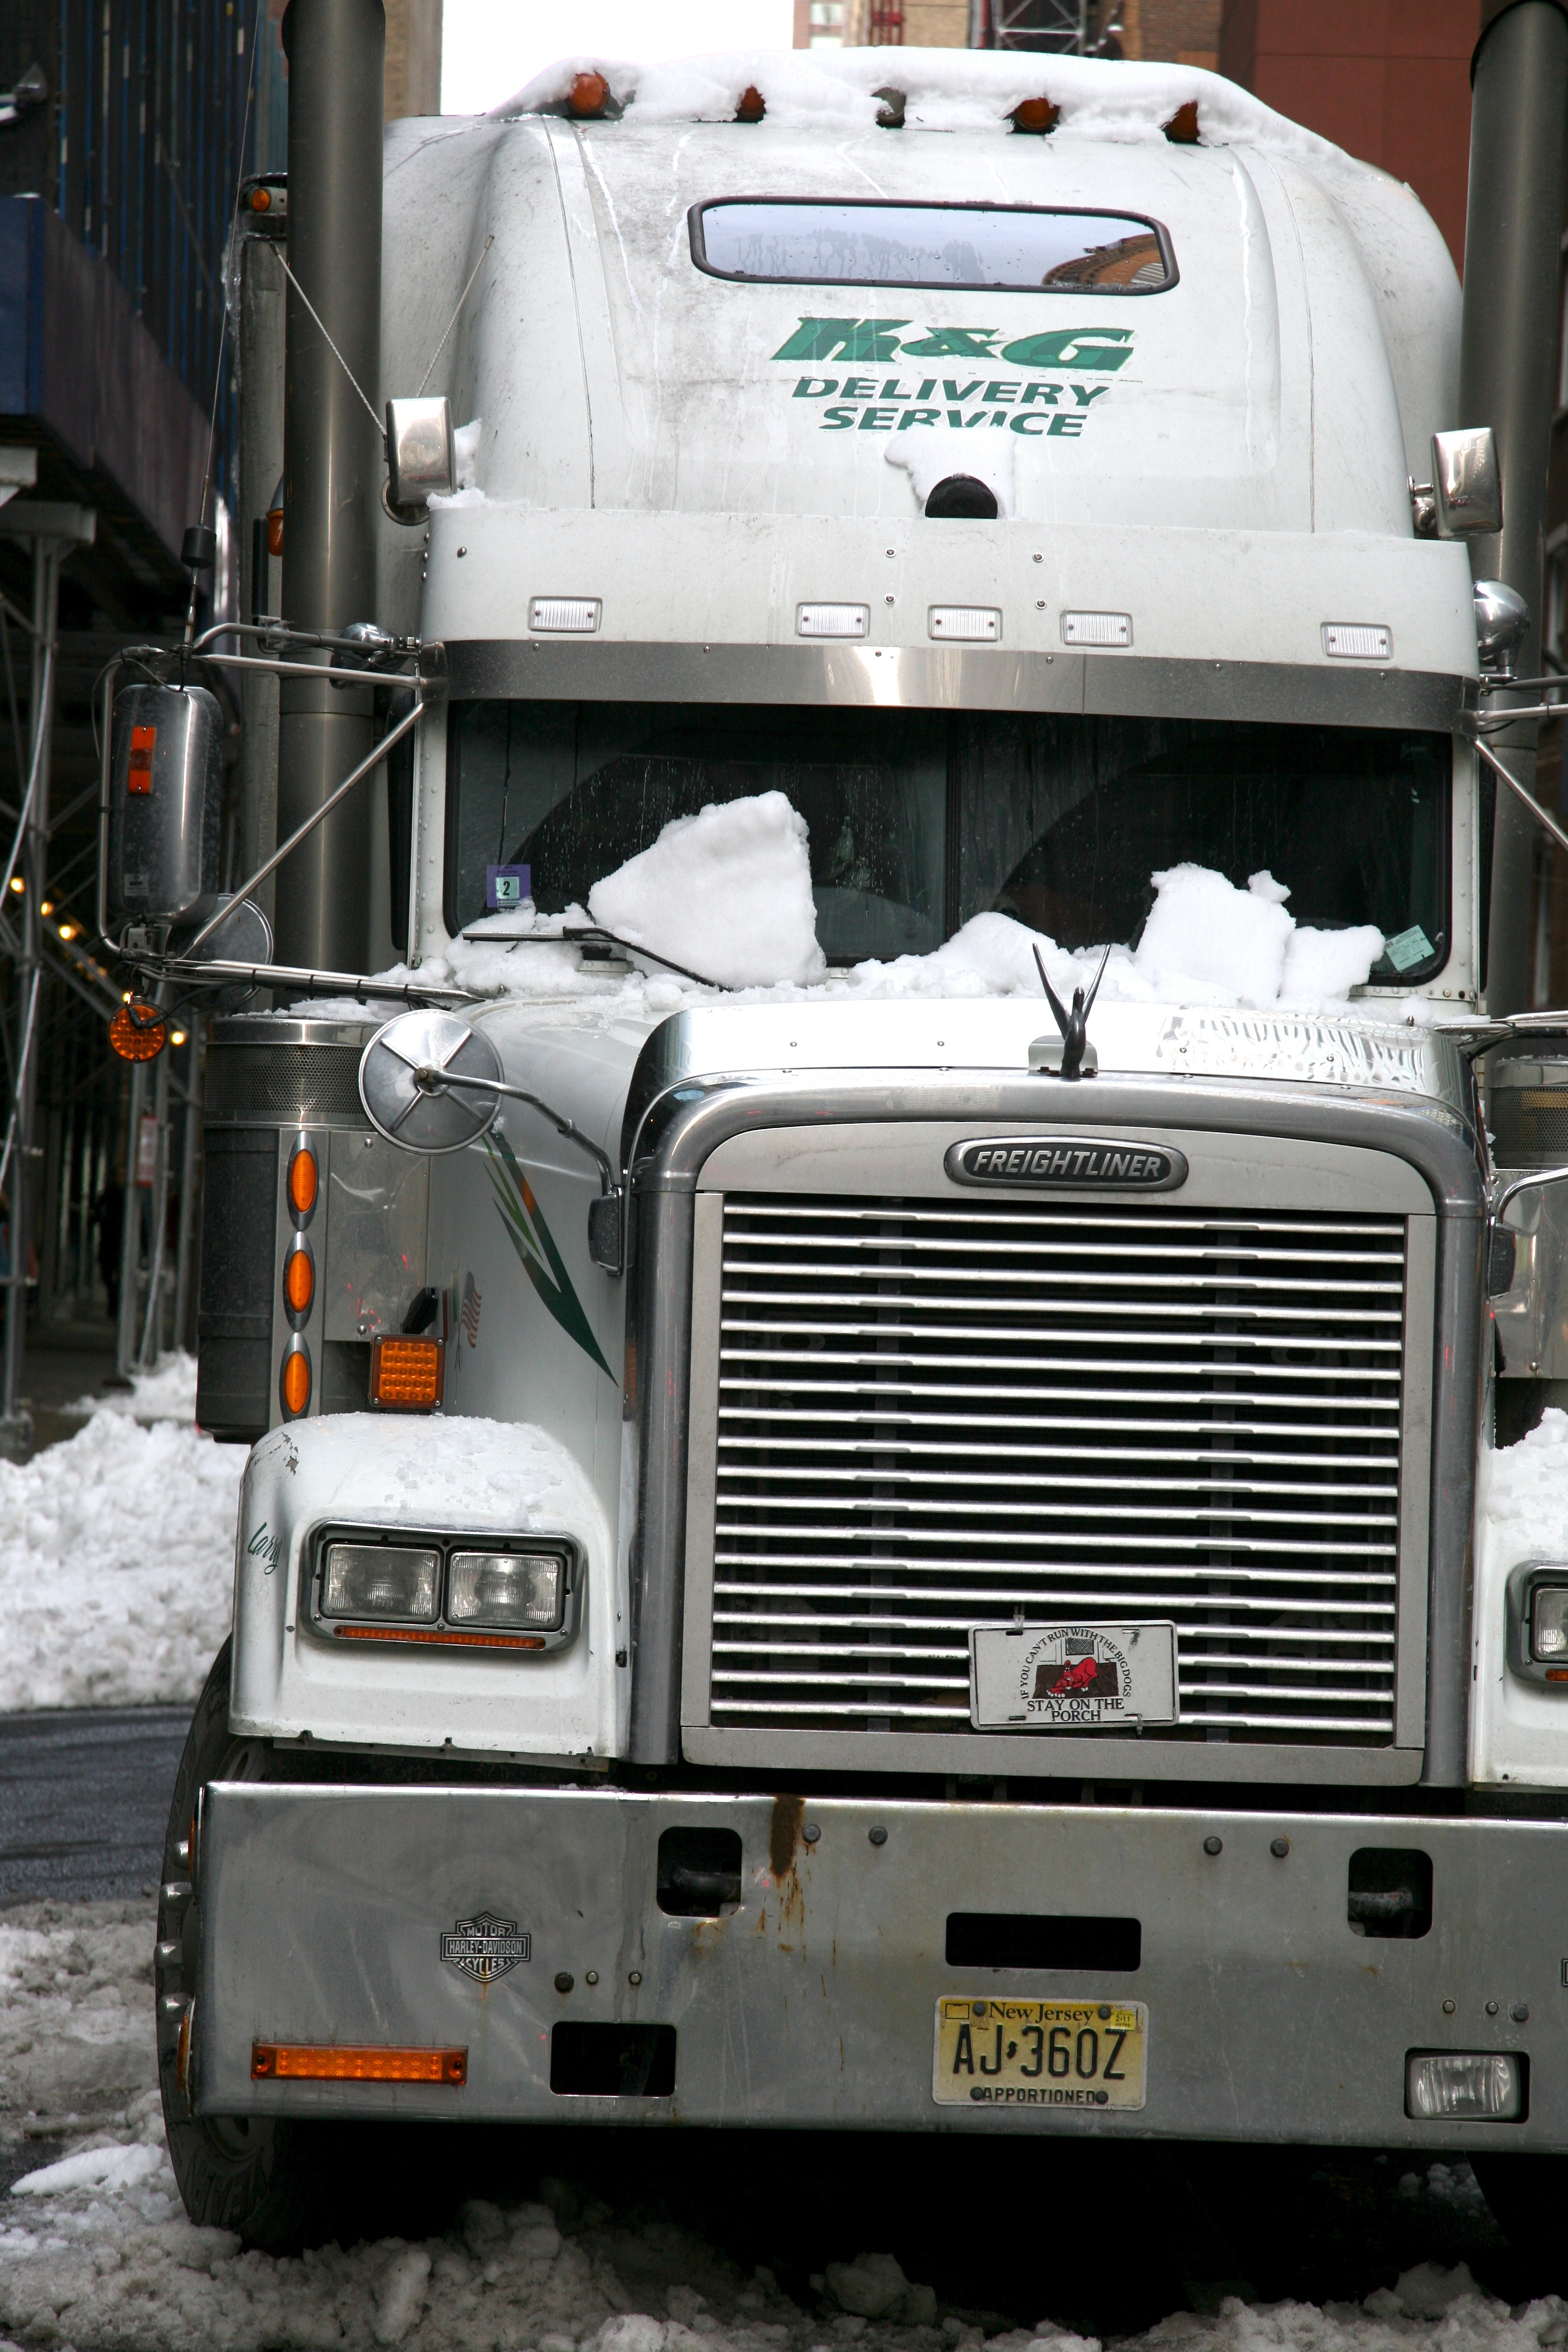
car, manhattan, transport, truck, vehicle, nyc, motor vehicle, bumper, newyork, newyorkcity, ny, camion, midtown, midtownwest, freightliner, americantruck, commercial vehicle, land vehicle, trailer truck